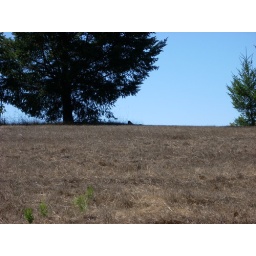
Finally he sat down under the tree and divided his time between watching the long grass and watching me.